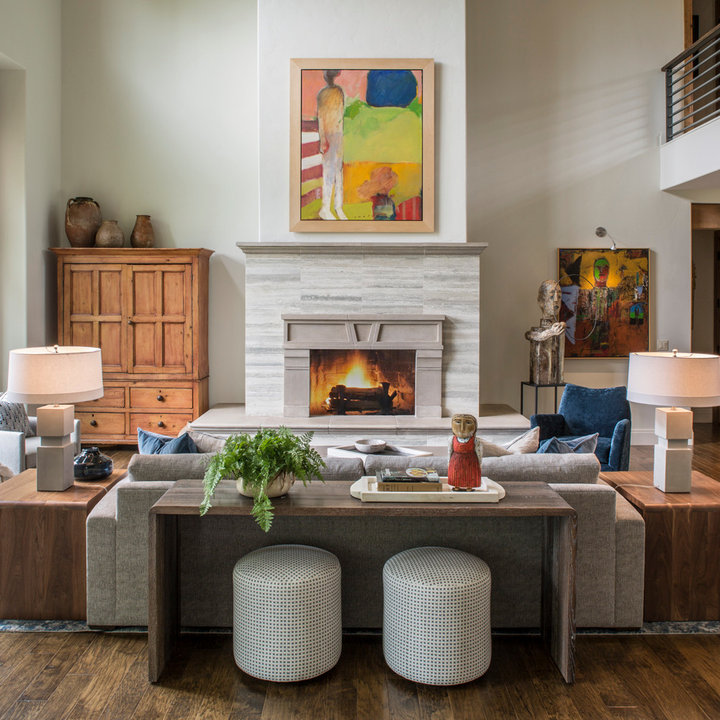
Style: ArtDeco